Edmontosaurus mummy SMF R 4036

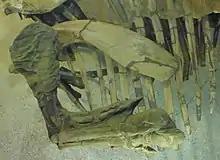
Detail of the forelimb

Charles Hazelius offered the fossil , palaeontologist and head of the paleontology department of the Naturmuseum Senckenberg, for sale. Drevermann was able to pay the required sum of money thanks to a donation from the industrialist Arthur von Weinberg. Shortly after Drevermann's commitment, Sternberg received an offer from the Canadian Museum of Nature in Ottawa. The museum offered twice the amount of money for the fossil, including assembly, than Sternberg was to receive from the Senckenberg Museum without assembly. Sternberg wrote in 1917: